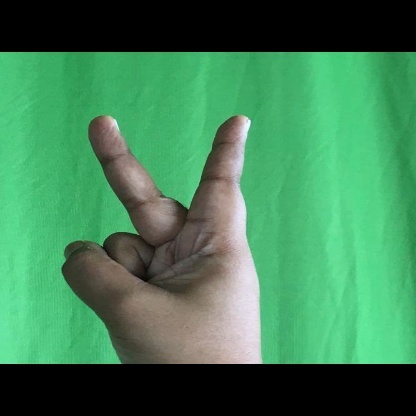
Mudra: Katrimukha